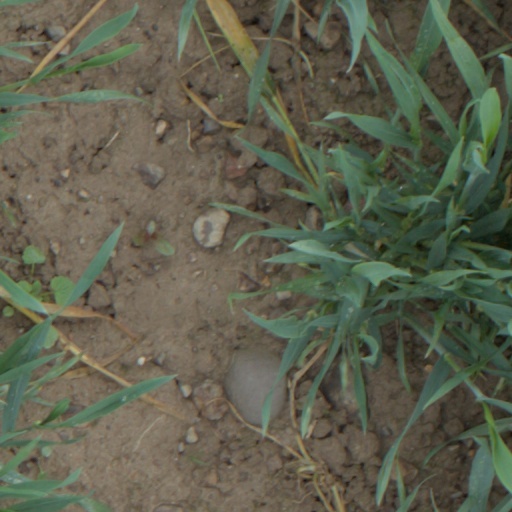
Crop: wheat